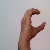
The image shows a hand gesture representing the letter 'C' in Indian Sign Language.